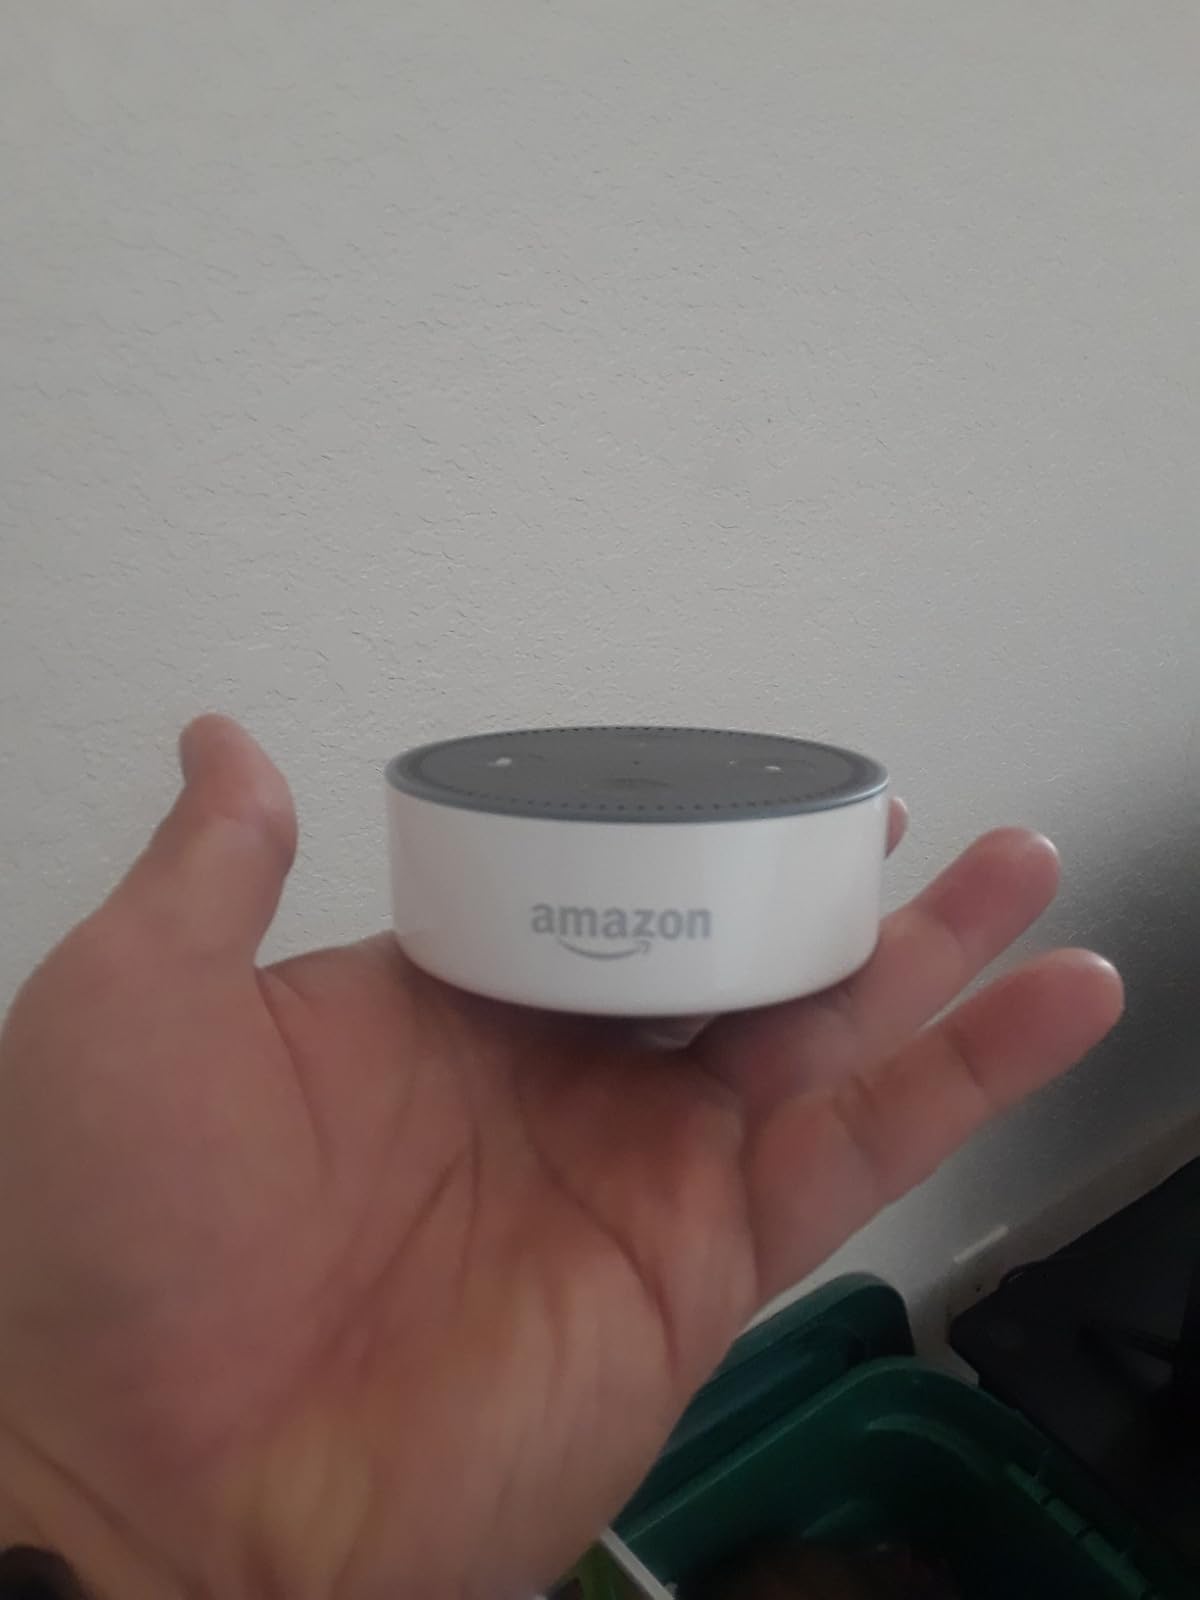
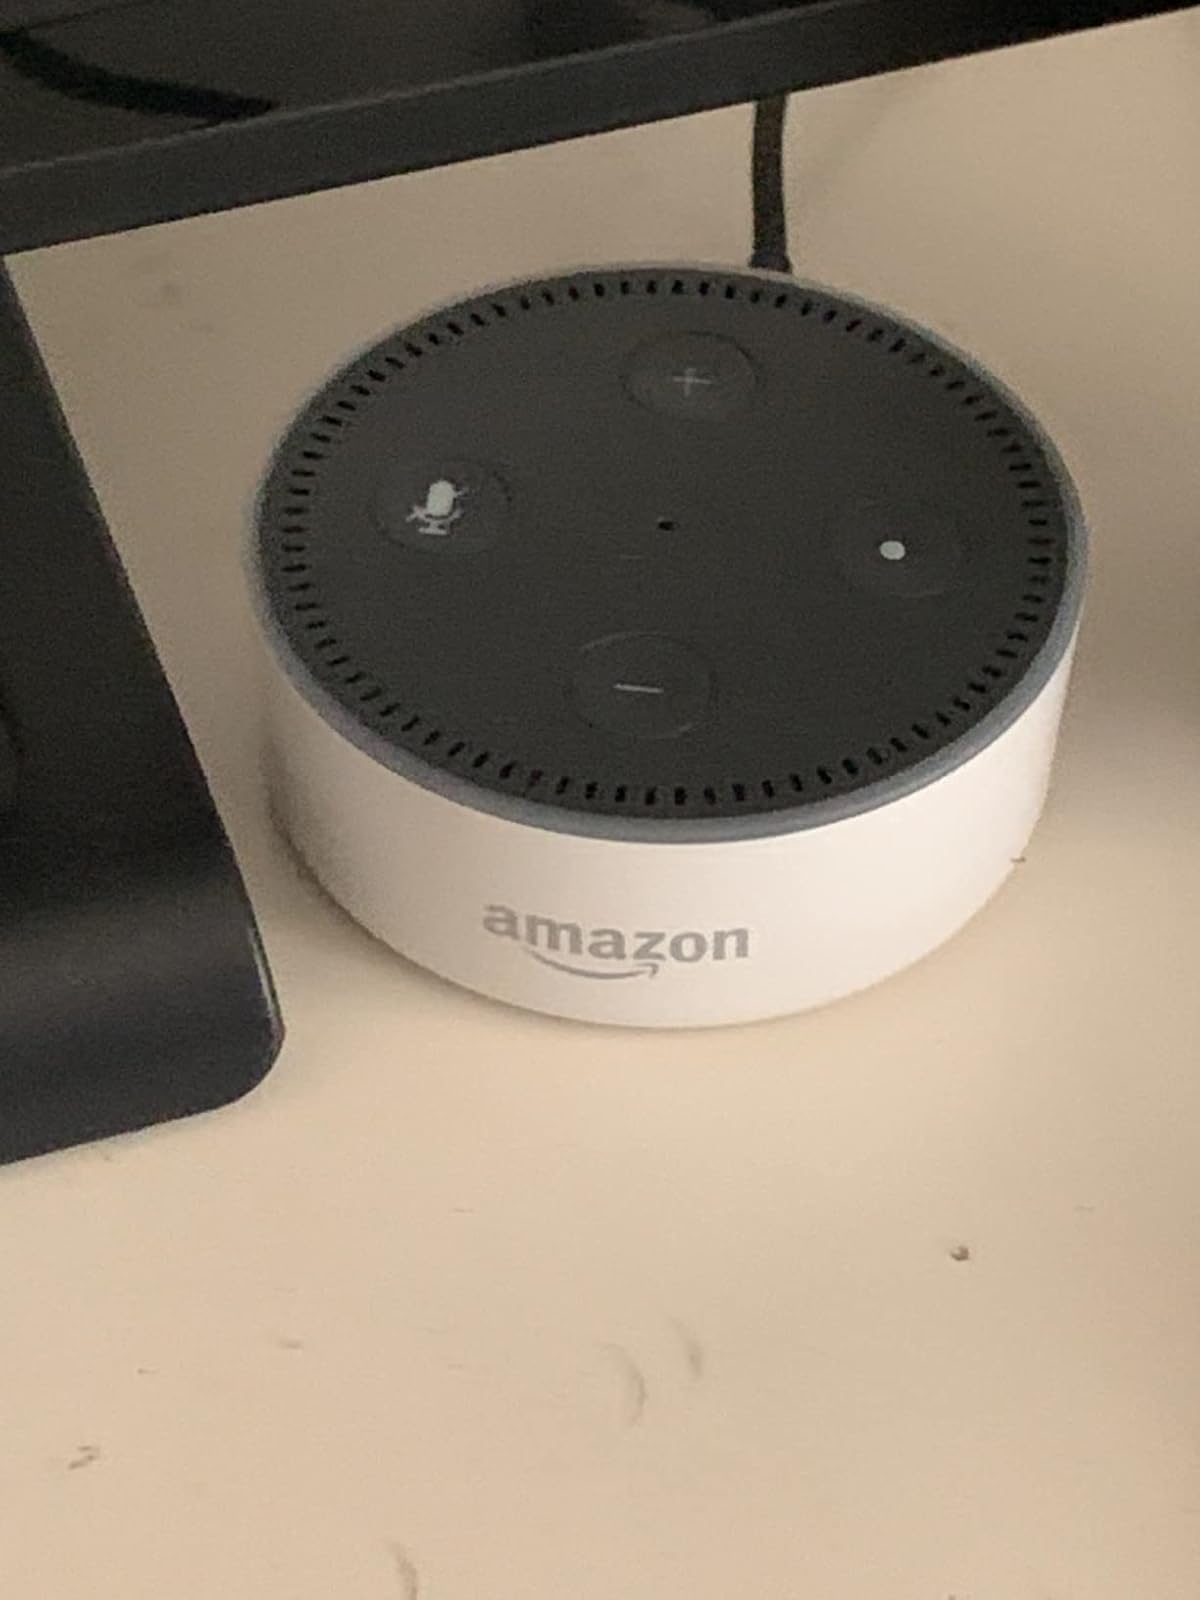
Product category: speaker
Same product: yes